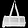
Label: Bag